Lindos

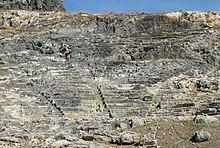
Ancient Greek theatre of Lindos

Some scenes of the well-known film, "The Guns of Navarone", were filmed here.